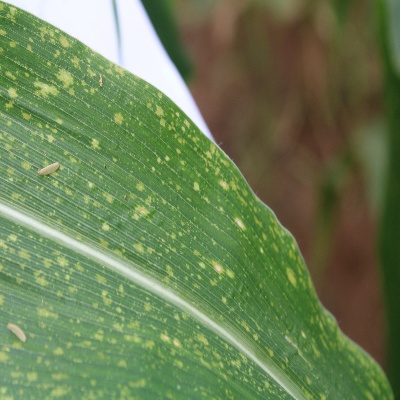
Crop: Maize
Condition: leaf spot